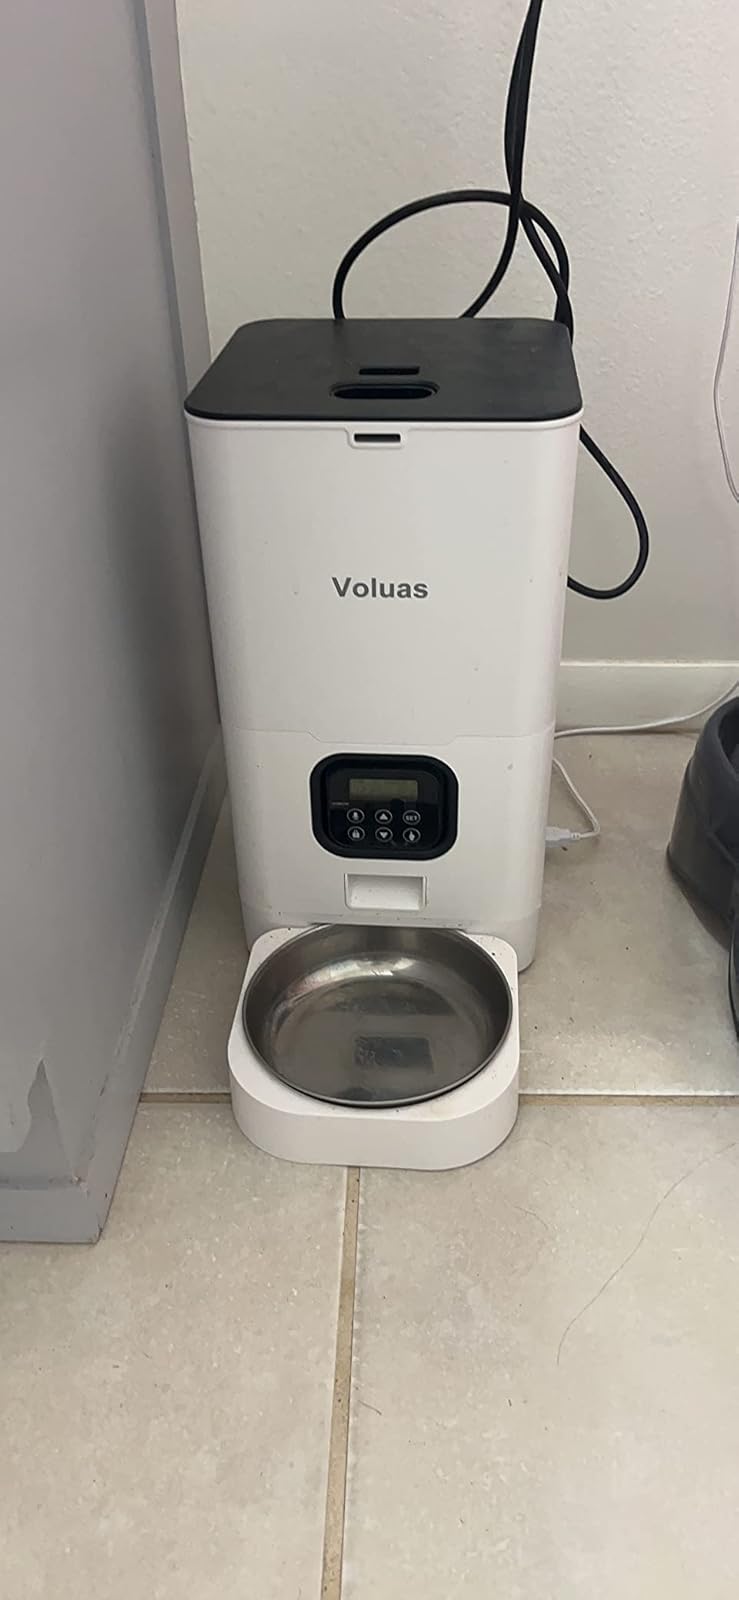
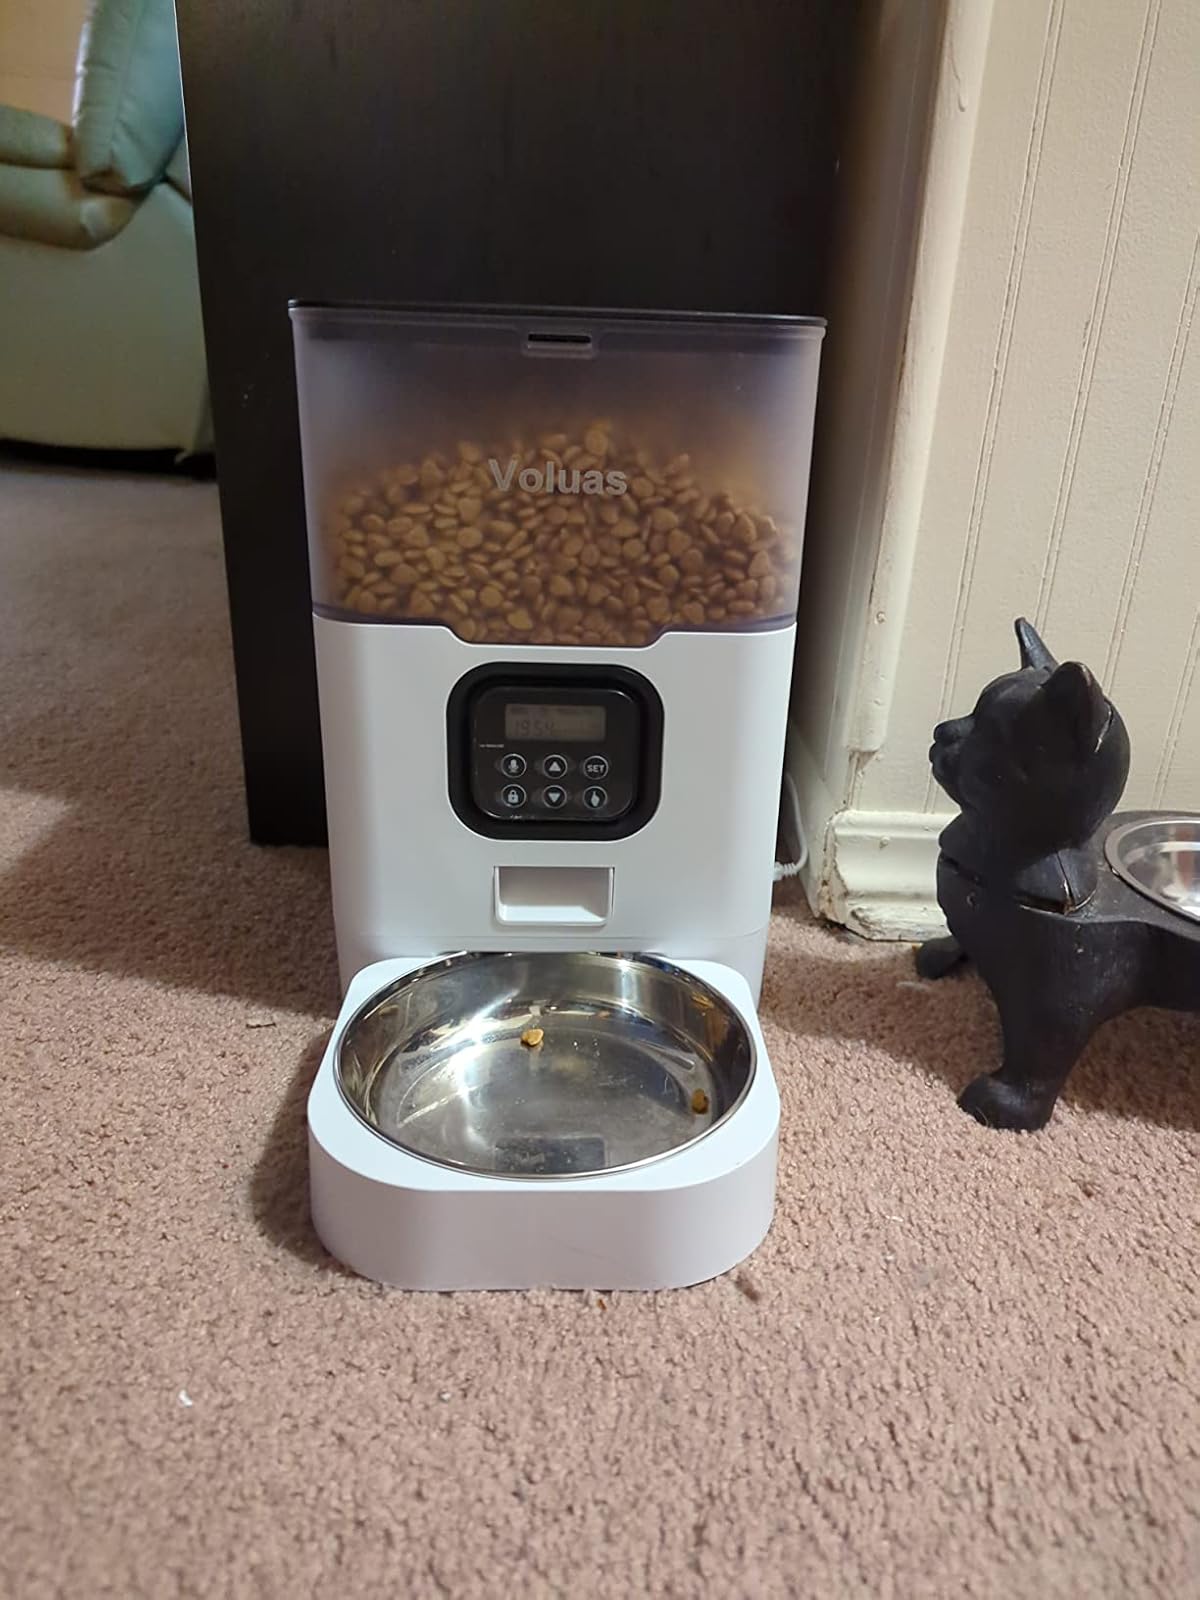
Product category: items_feeder
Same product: no